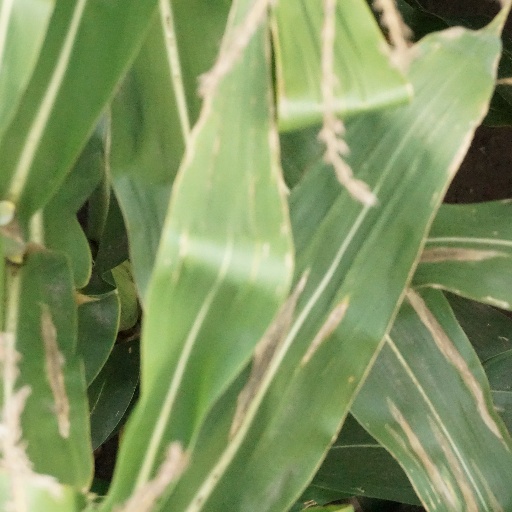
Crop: maize; corn